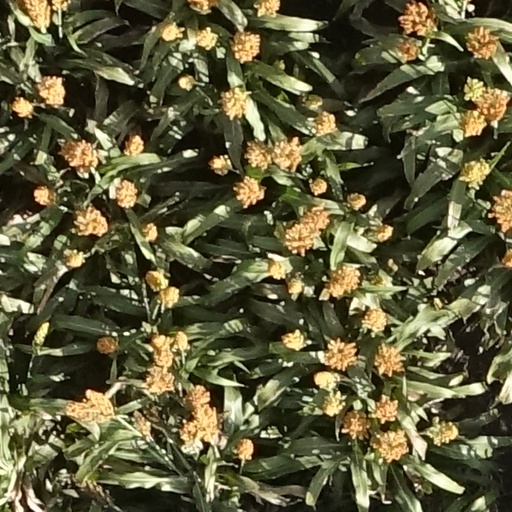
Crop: sorghum